Francis Drake

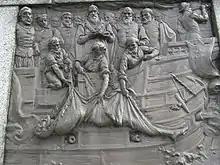
Drake's burial at sea off Portobello (artistic licence - he was in fact buried in a coffin). Bronze plaque by Joseph Boehm, 1883, base of Drake statue, Tavistock

In part to prevent future such attacks by English and Dutch privateers against Spanish interests in the Americas, Philip II ordered a planned invasion of England.